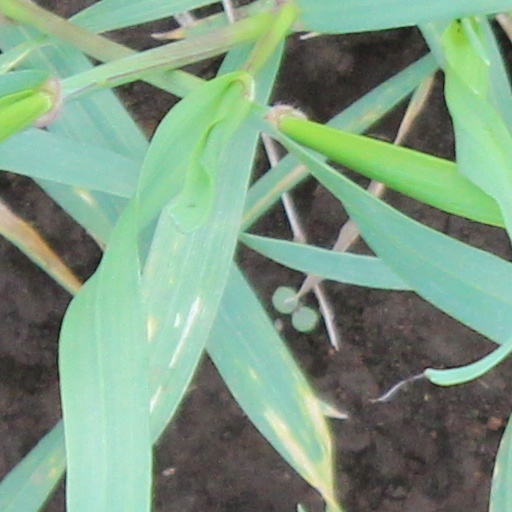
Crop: wheat